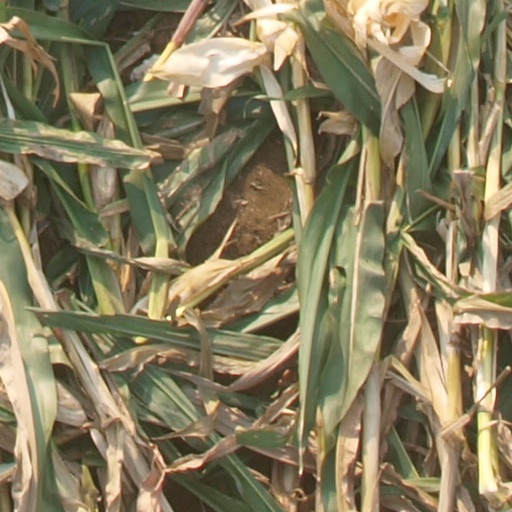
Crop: maize; corn